Coalport

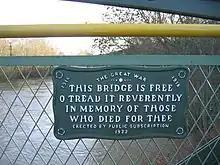
Plaque half-way along the footbridge, commemorating those who died in the Great War.

The Coalport Canal runs through the village and greatly aided the settlement's development. The Hay Inclined Plane was completed in 1793 and is one of the country's major industrial monuments and the best preserved and most spectacular of its kind. It enabled canal barges and narrowboats to be transferred from the bottom of the Severn gorge to the top, up a 1 in 4 gradient on wheeled cradles, operated by a team of just four men. It was the equivalent of 27 canal locks and could transport six barges per hour in this fashion, an operation that would have taken over three hours using a traditional lock system.